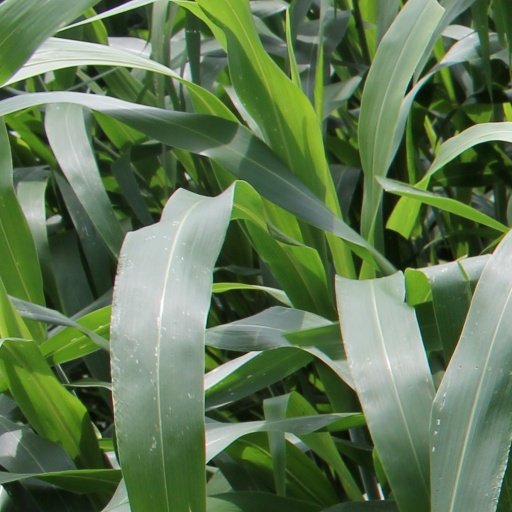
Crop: sorghum